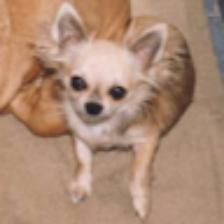
Label: NonHuman